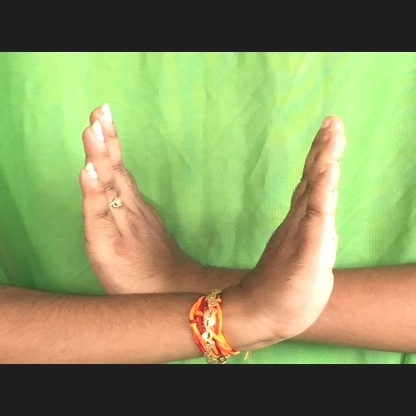
Mudra: Swastikam